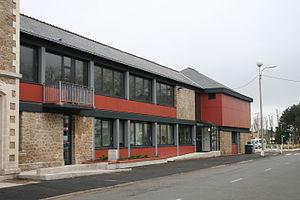
ECF - Espace Camille Flammarion, qui abrite la maison des associations de Pornichet
Pornichet est une commune de l'Ouest de la France, située dans le département de la Loire-Atlantique, en région Pays de la Loire.